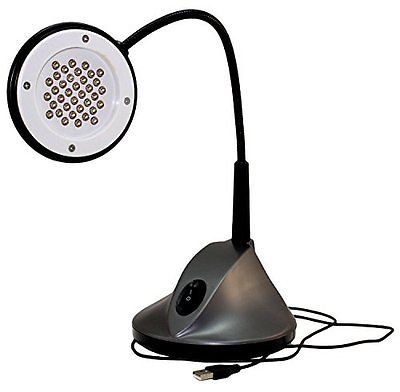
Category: lamp